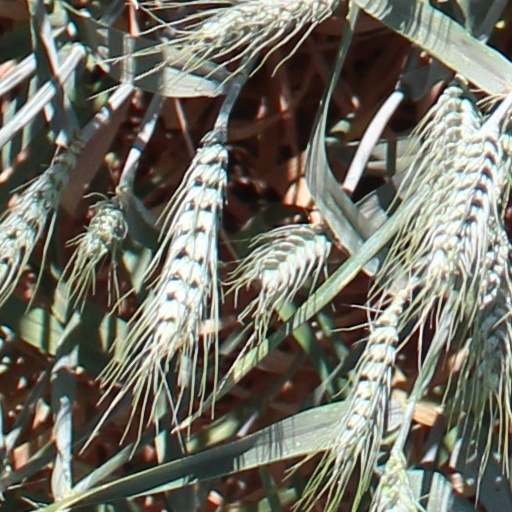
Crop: wheat